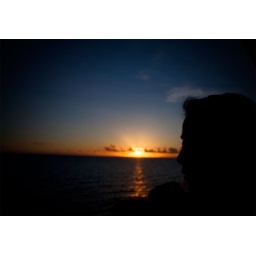
Sunset from the balcony of our temporary home in Sunabe (Okinawa, Japan)